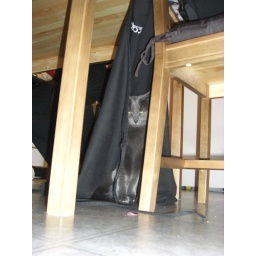
Loki (my grey cat) playing under an Apron at the kitchen table